Joseph Fisher (Australian politician)

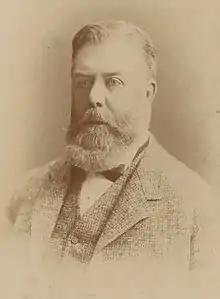

Joseph Fisher (14 September 1834 – 26 September 1907) was a South Australian politician and newspaper proprietor born in Brighouse, Yorkshire.